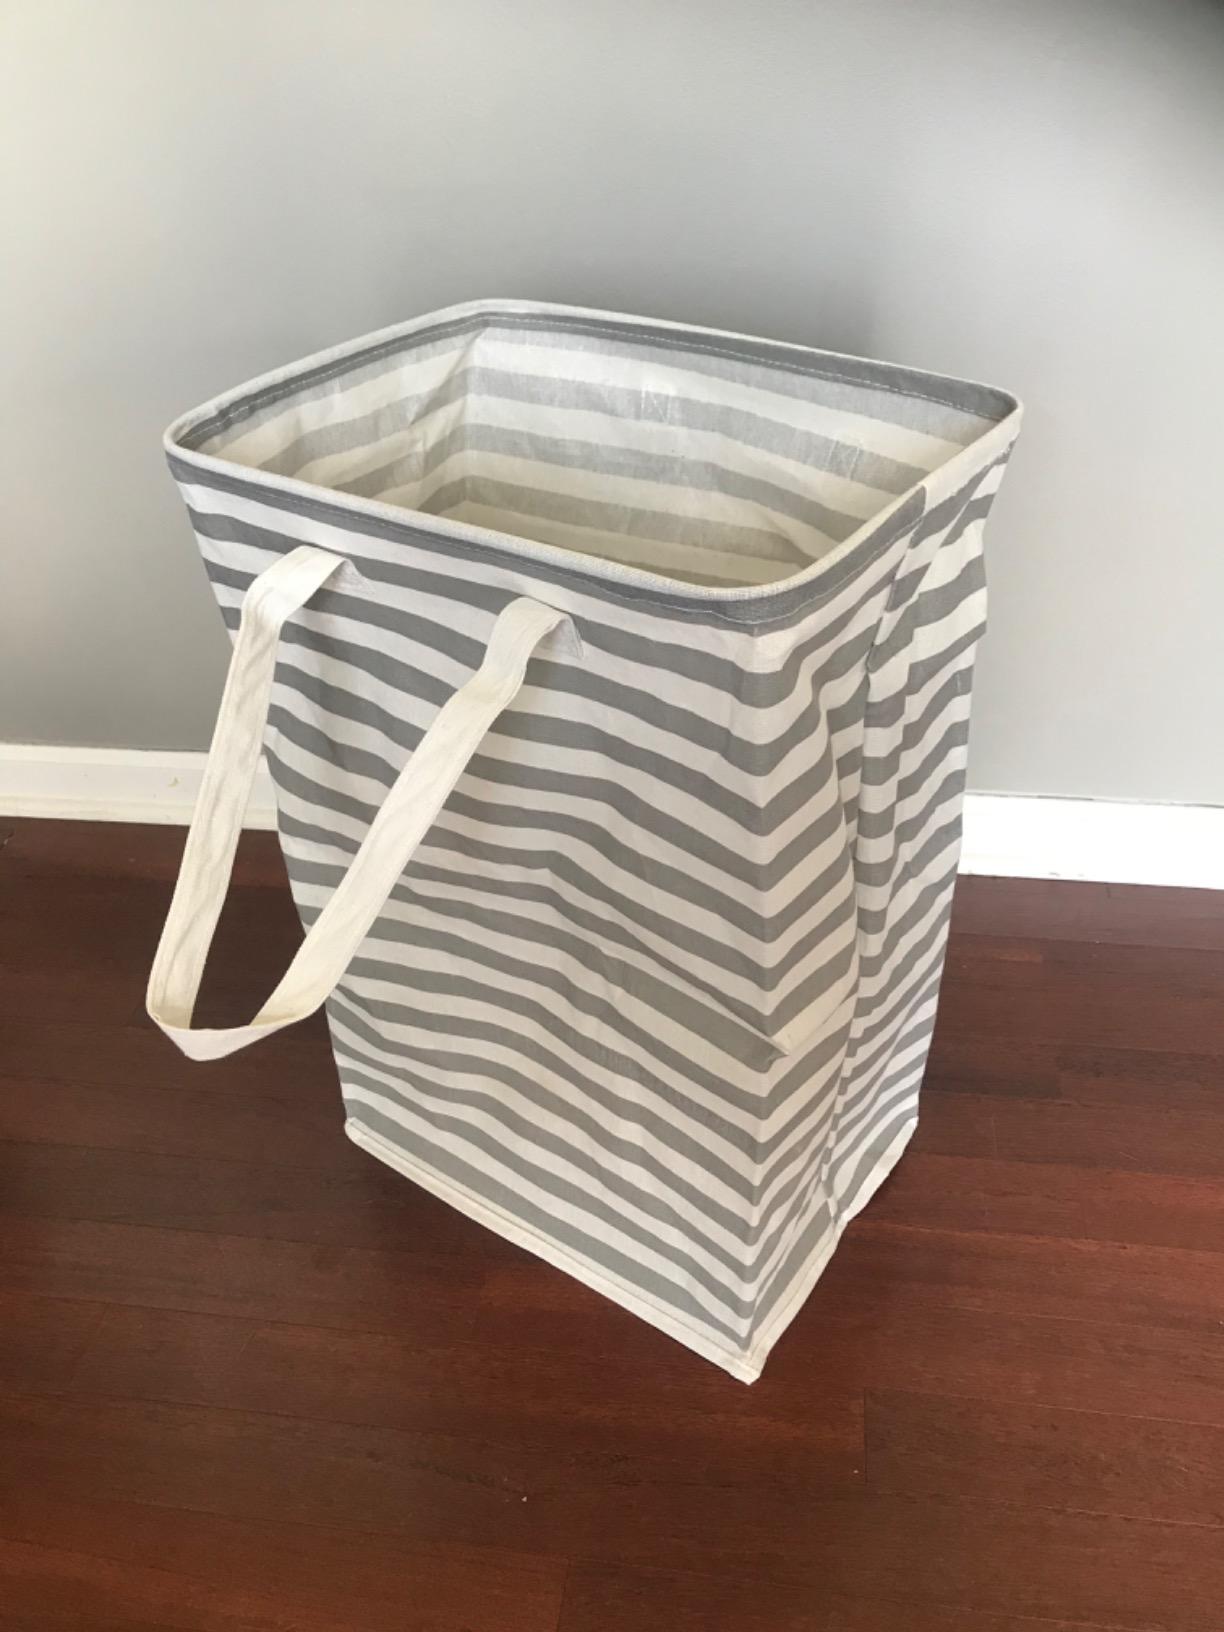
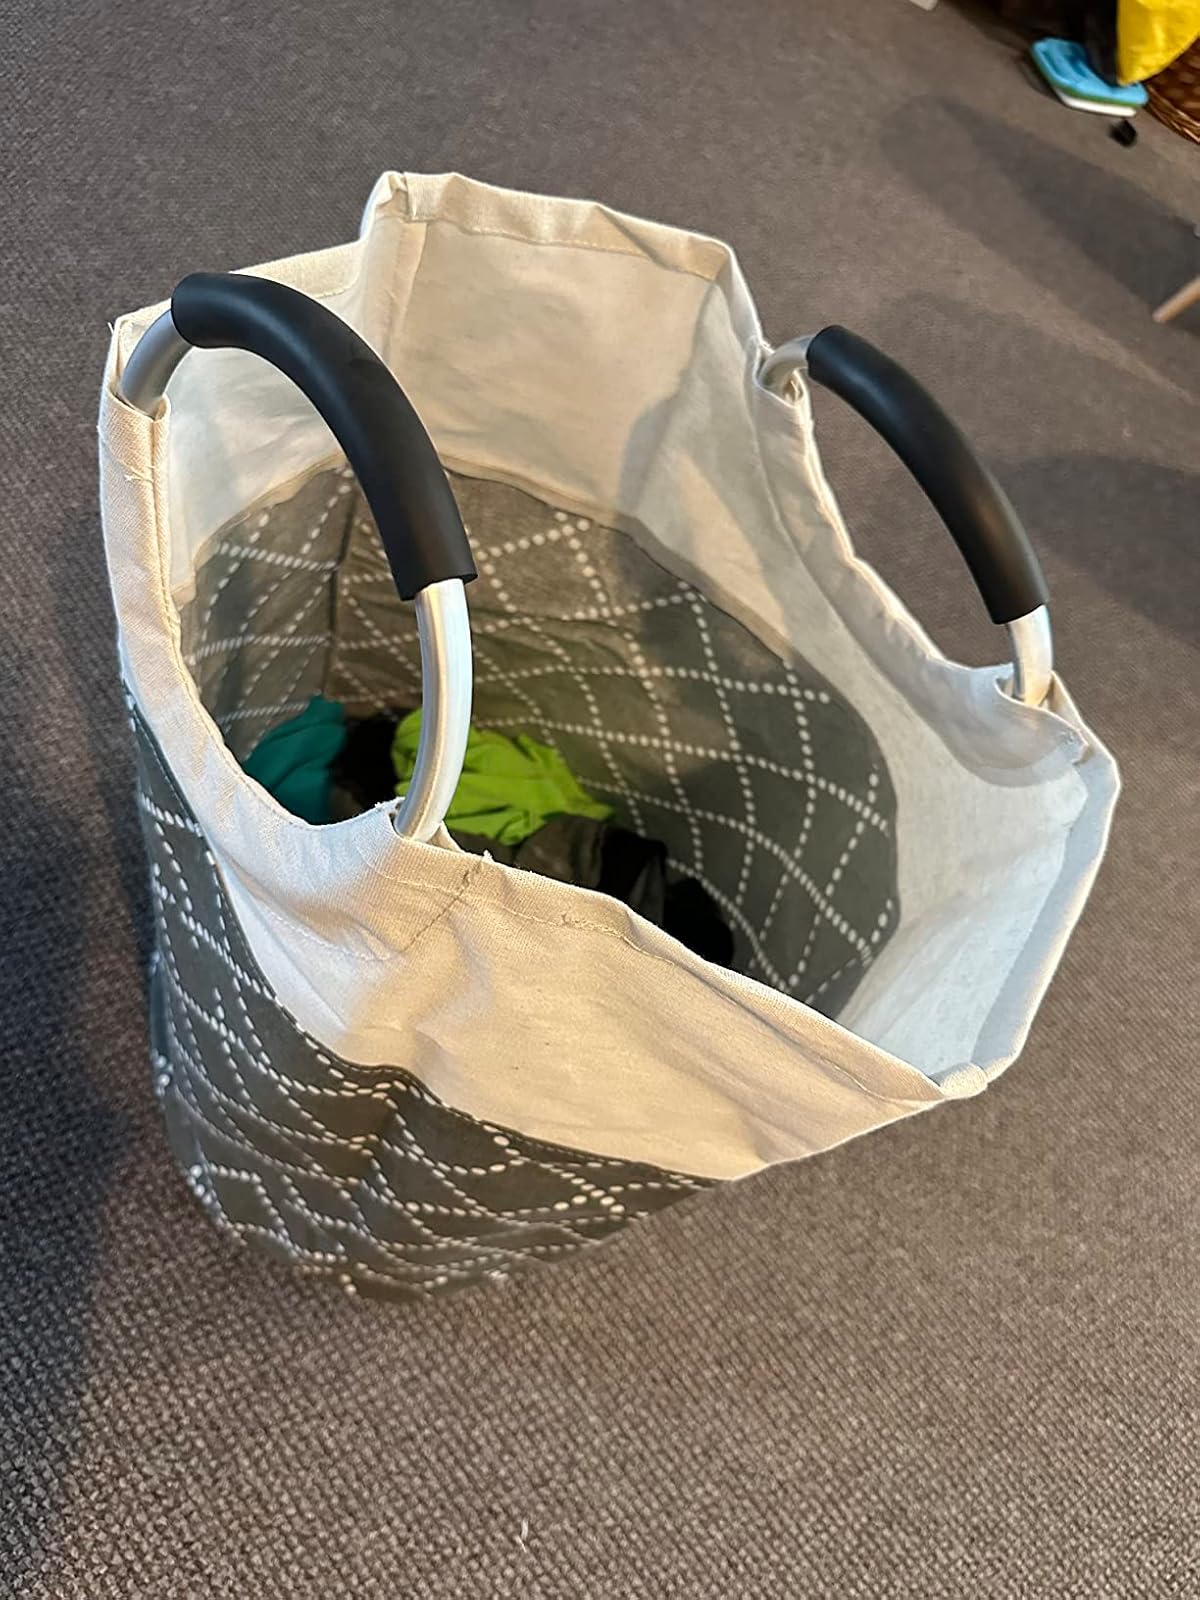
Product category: items_hamper
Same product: no